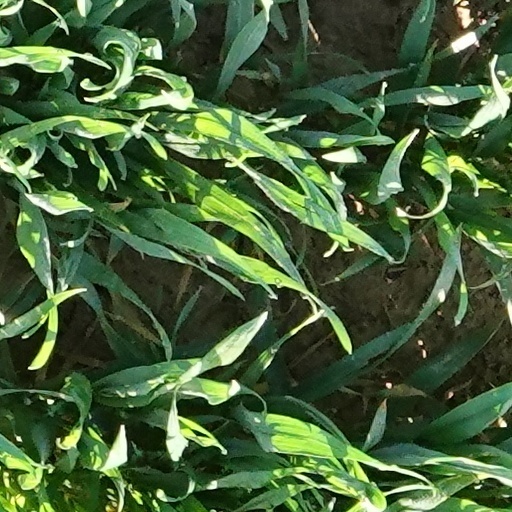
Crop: wheat